Soda Springs, Idaho

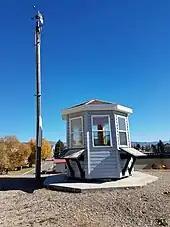
Soda Springs Ground Observer Corps booth

As of the census of 2010, there were 3,058 people, 1,204 households, and 830 families living in the city. The population density was . There were 1,393 housing units at an average density of . The racial makeup of the city was 96.4% White, 0.1% African American, 0.3% Native American, 0.3% Asian, 0.4% Pacific Islander, 1.4% from other races, and 1.2% from two or more races. Hispanic or Latino people of any race were 3.4% of the population.